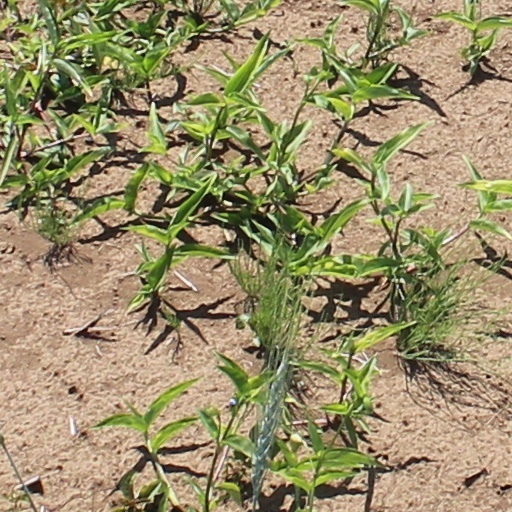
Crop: wheat